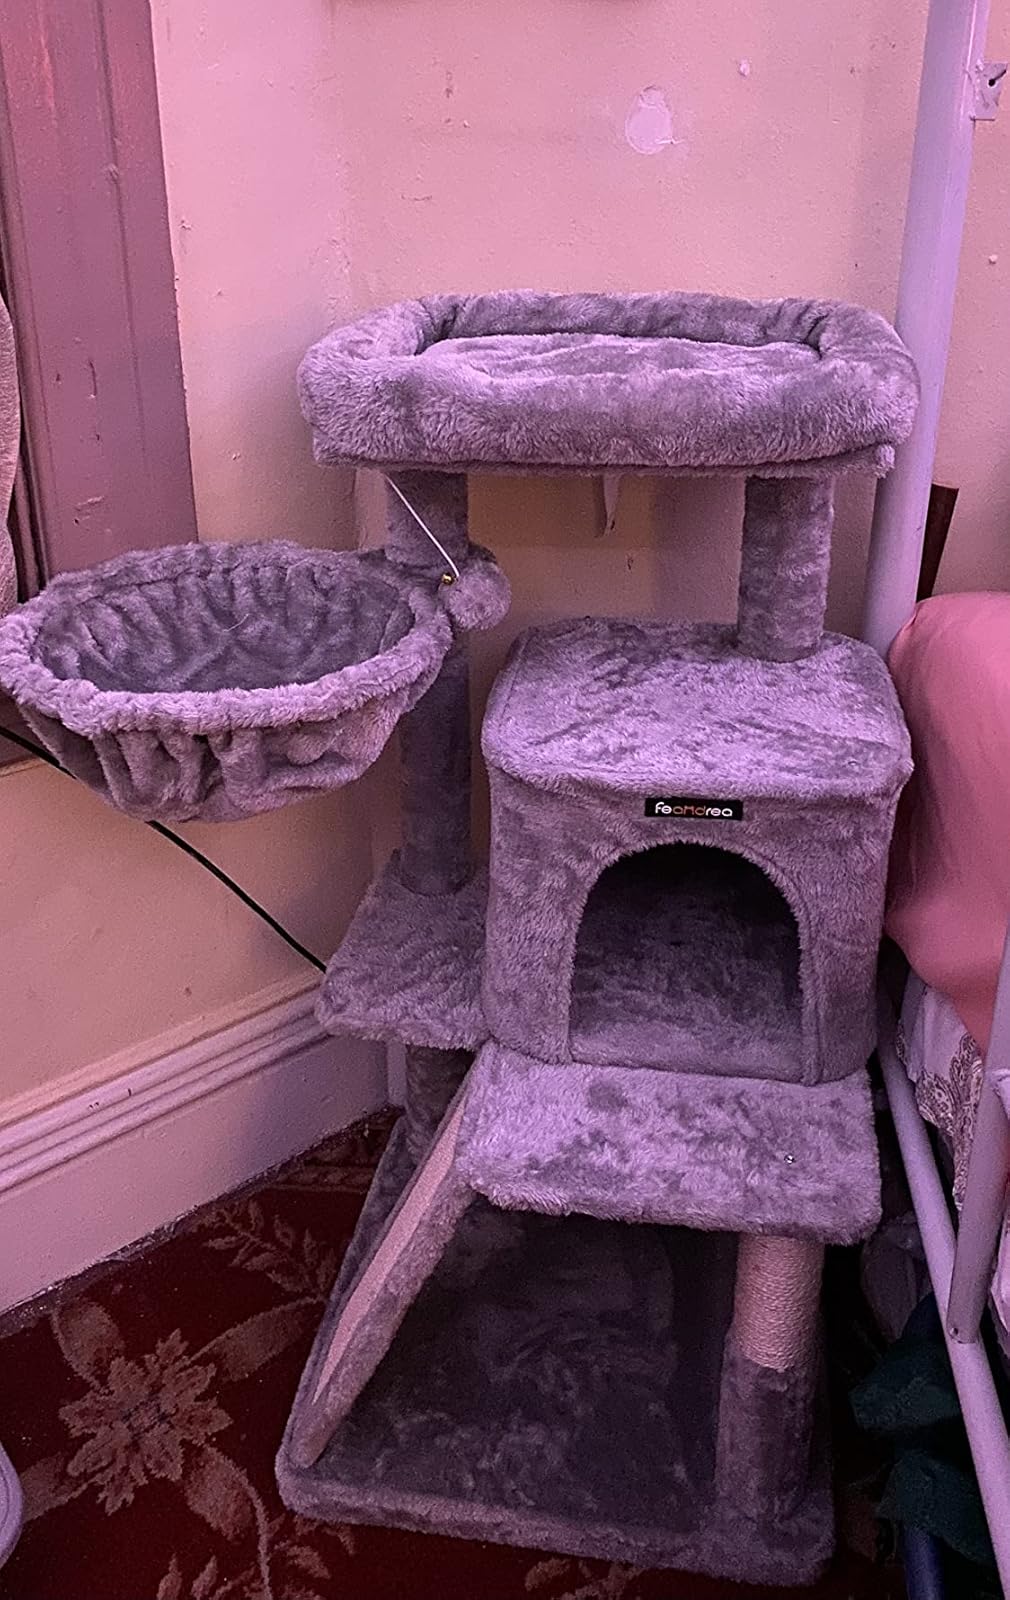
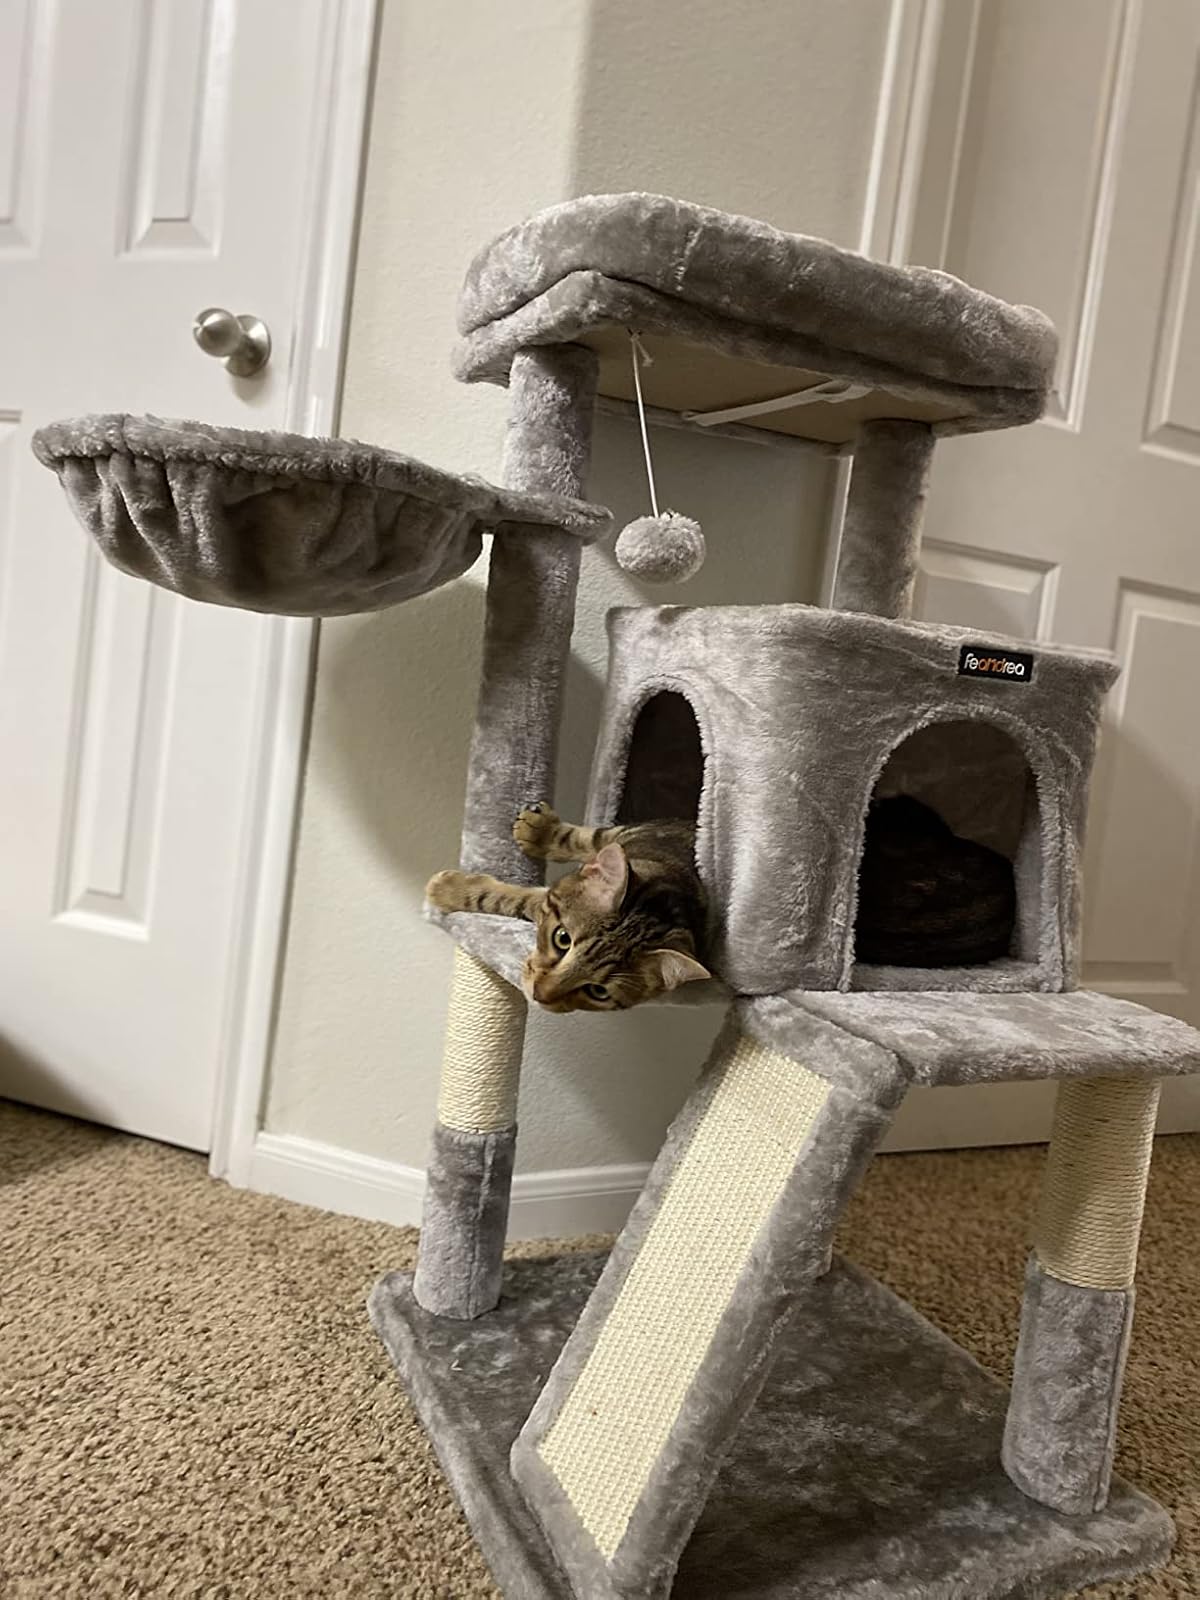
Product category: items_cat tree
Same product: yes